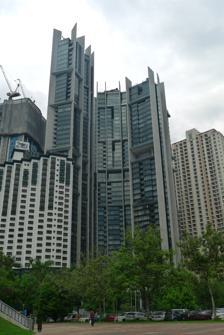
Building: The Troika (Kuala Lumpur)
Country: Malaysia
Year built: 2010
Residential in Kuala Lumpur, Malaysia The Troika The Troika (at center), viewed from KLCC Park. General information Type Residential Location Jalan Binjai Kuala Lumpur , Malaysia Coordinates 3°09′17″N 101°43′05″E / 3.15466°N 101.71797°E / 3.15466; 101.71797 Construction started 2006 Completed 2010 Cost RM840 million Height Roof Tower 1: 160 m (520 ft) Tower 2 177 m (581 ft) Tower 3 204.2 m (670 ft) Technical details Floor count 50 Design and construction Architect(s) Foster and Partners Developer Bandar Raya Developments Berhad Structural engineer Web Structures References The Troika is a  three-tower, luxury condominium development in Kuala Lumpur , Malaysia , located at the corner of Jalan Binjai and Persiaran KLCC , opposite PNB Darby Park, behind Menara Citibank and Intercontinental Hotel. It was developed by Malaysian property developer, Bandar Raya Developments Berhad and designed by the British firm Foster and Partners . The tower is accessible from Persiaran KLCC MRT station . Architecture Viewed from street level at Jalan Binjai, Kuala Lumpur. The Troika was completed in 2010, and features three glass-clad towers of varying heights. The three towers will surround a park located in the middle. The three towers are: 160 m (520 ft) with 38 storeys, 177 m (581 ft) with 44 storeys, and 204 m (669 ft) with 50 storeys. The Troika also features two double-volume glass-encased bridges connecting a sky lobby which spans the three towers at the 24th floor. Other components of The Troika development comprise small office home offices (SOHO), boutique offices, retail spaces and restaurants. Awards Cityscape Best Developer Award 2008 CNBC Asia Pacific Property Awards 2008 - 5 Star Best High Rise Residential and 5 Star Best Architectural See also List of tallest buildings in Kuala Lumpur References